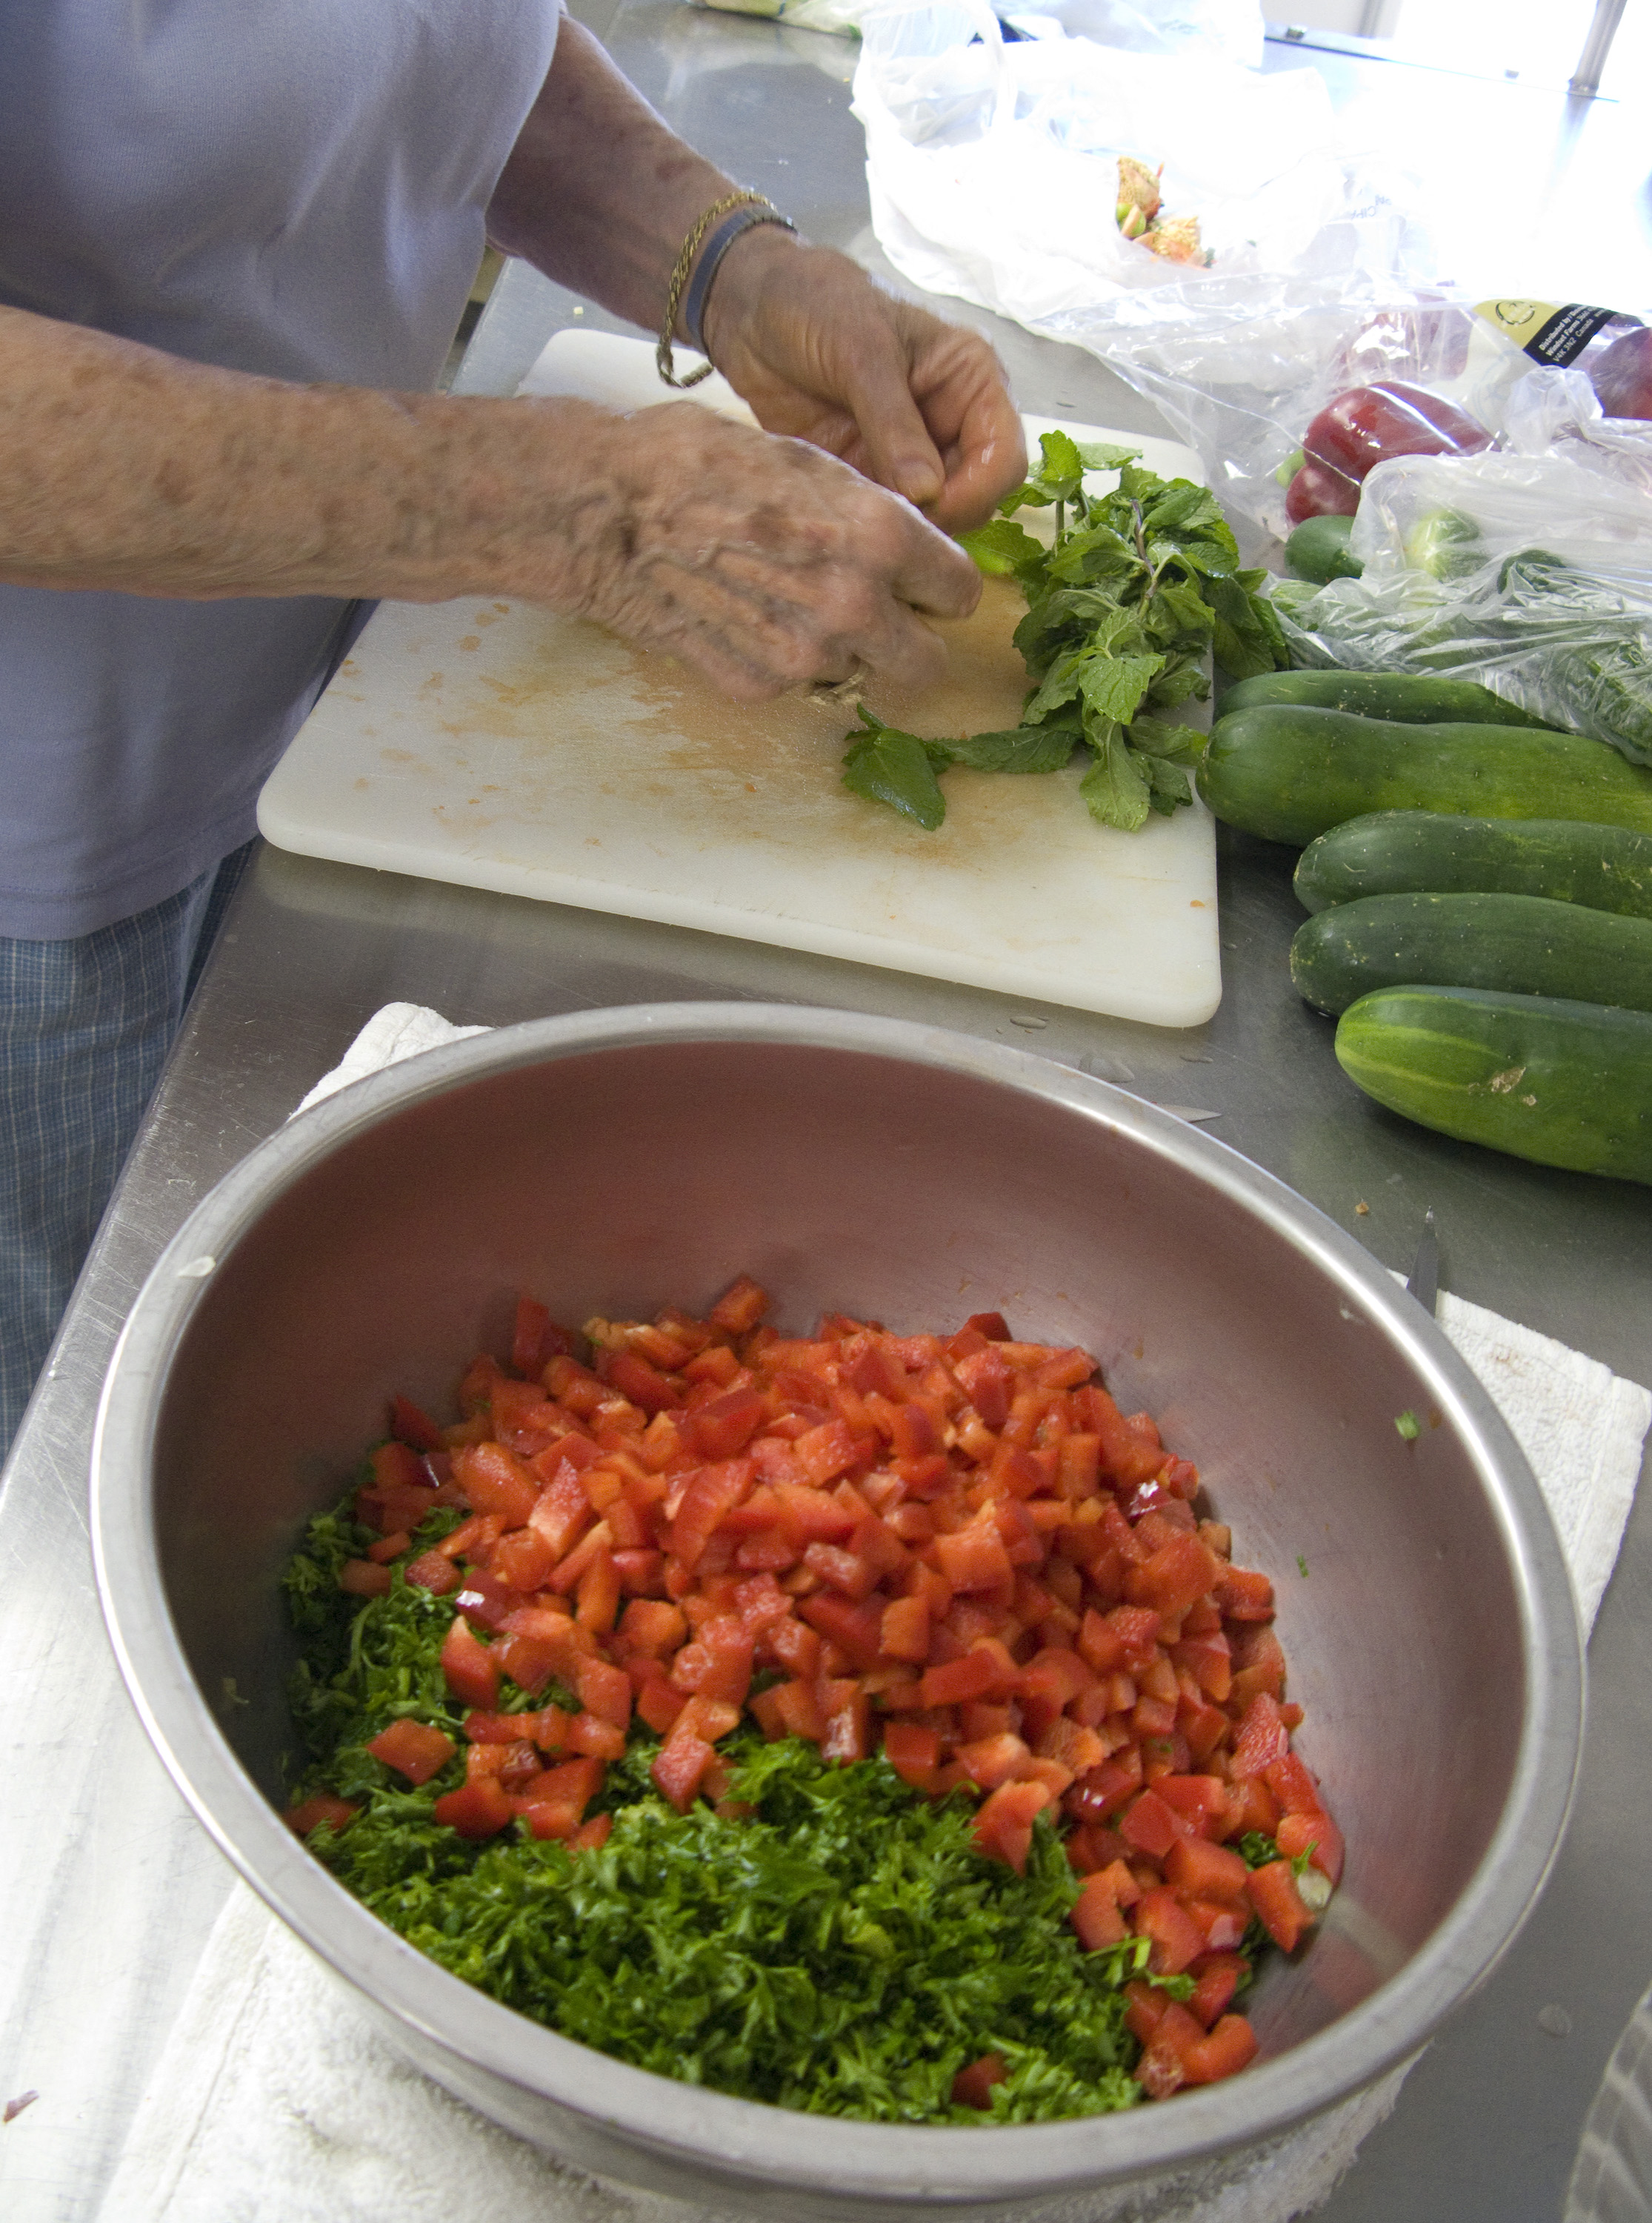
dish, meal, food, salad, produce, vegetable, meat, lunch, cuisine, roshhashanah, tabouli, tabbouleh, highholidays